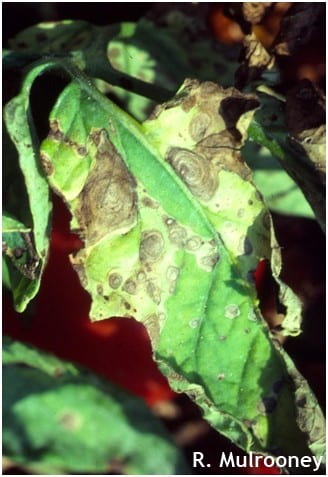
Plant: Tomato
Disease: tomato early blight